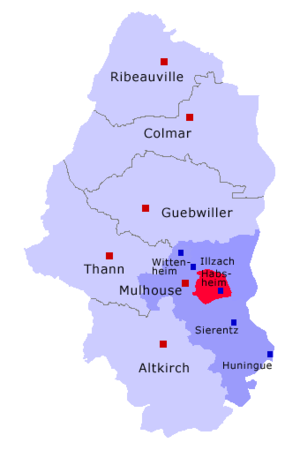
Le canton de Habsheim est une ancienne division administrative française située dans le département du Haut-Rhin, en région Grand Est. Il faisait partie de la quatrième circonscription du Haut-Rhin.